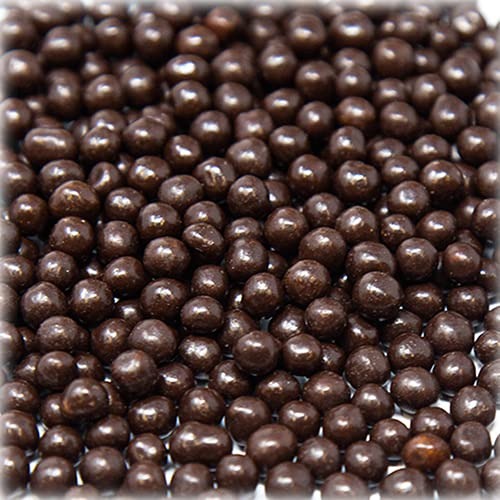
Item Name: Dobla Dark Chocolate Crunchy Beads 4 Ounce
Bullet Point 1: Vegetarian
Bullet Point 2: Star-D kosher dairy certified
Bullet Point 3: GMO free
Bullet Point 4: No AZO dyes
Bullet Point 5: Ingredients of dark chocolate crunchy beads: sugar, unsweetened chocolate, cocoa butter, emulsifier soy lecithin, artificial flavors, rice flour, wheat malt, salt, shellac, acacia gum
Product Description: <b>Dobla Dark Chocolate Crunchy Beads</b><li>Vegetarian <li>Star-D kosher dairy certified <li>GMO free <li>No AZO dyes<br><br> Not vegan<br><br> Allergen: Contains wheat, soybean. <br><br> Store in a cool dry dark place.
Value: 4.0
Unit: Ounce

Price: 13.68